Oil well control

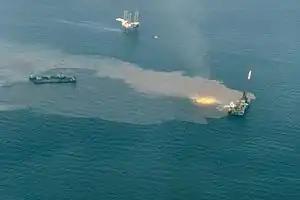
Ixtoc I oil well blowout

Kick is the entry of formation fluid into the wellbore during drilling operations. It occurs because the pressure exerted by the column of drilling fluid is not great enough to overcome the pressure exerted by the fluids in the formation drilled. The whole essence of oil well control is to prevent kick from occurring and if it happens to prevent it from developing into blowout. An uncontrolled kick usually results from not deploying the proper equipment, using poor practices, or a lack of training of the rig crews. Loss of oil well control may lead into blowout, which represents one of the most severe threats associated with the exploration of petroleum resources involving the risk of lives and environmental and economic consequences.